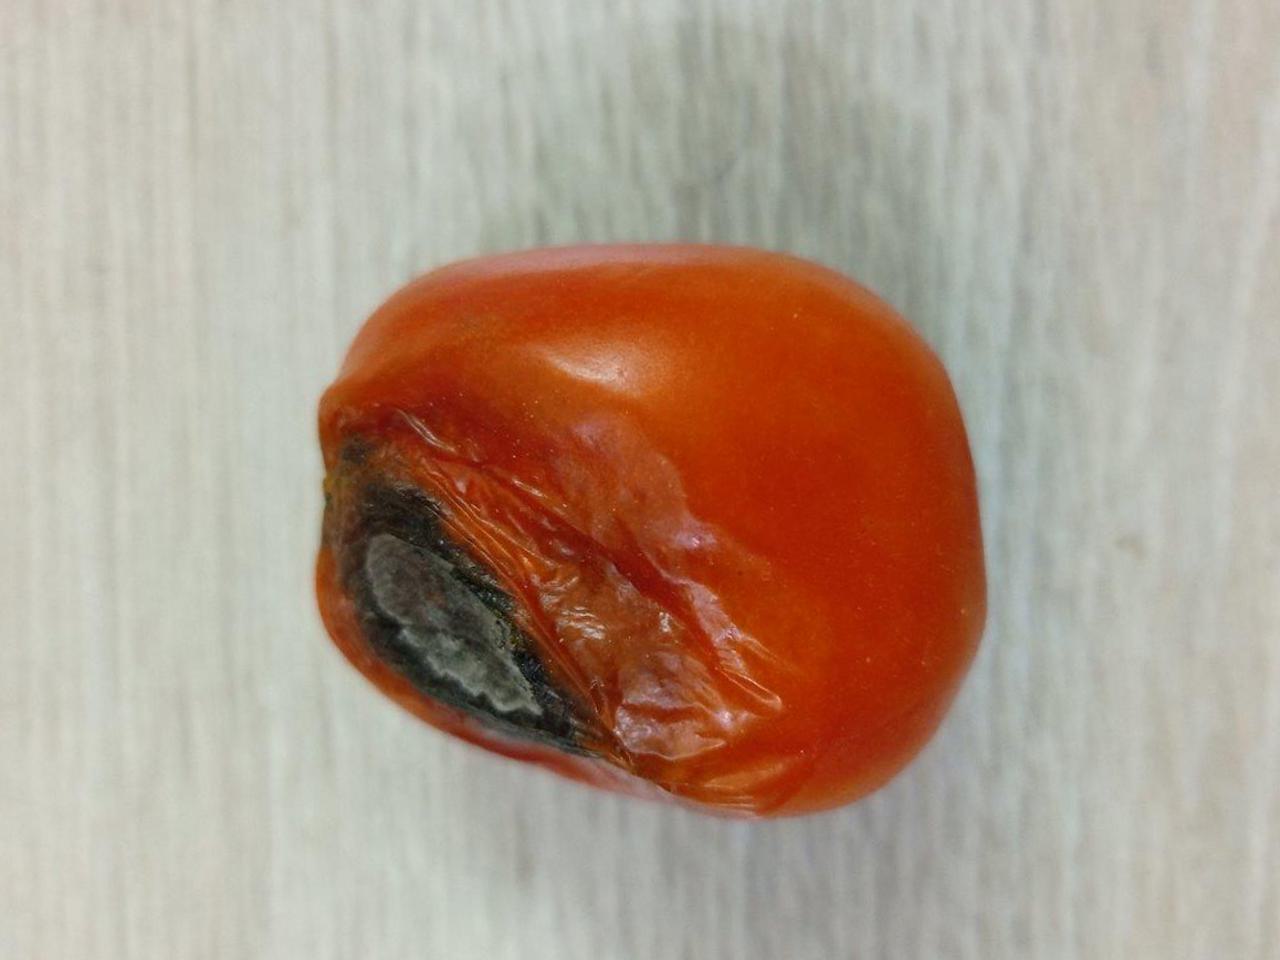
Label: Rotten